Diane von Fürstenberg

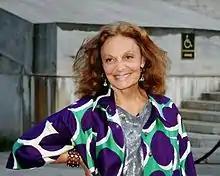
von Fürstenberg in 2012

Diane von Fürstenberg (born Diane Simone Michele Halfin; 31 December 1946) is a Belgian fashion designer best known for her wrap dress. She initially rose to prominence in 1969 when she married into the German princely House of Fürstenberg, as the wife of Prince Egon von Fürstenberg. Following their separation in 1972 and divorce in 1983, she has continued to use his family name.